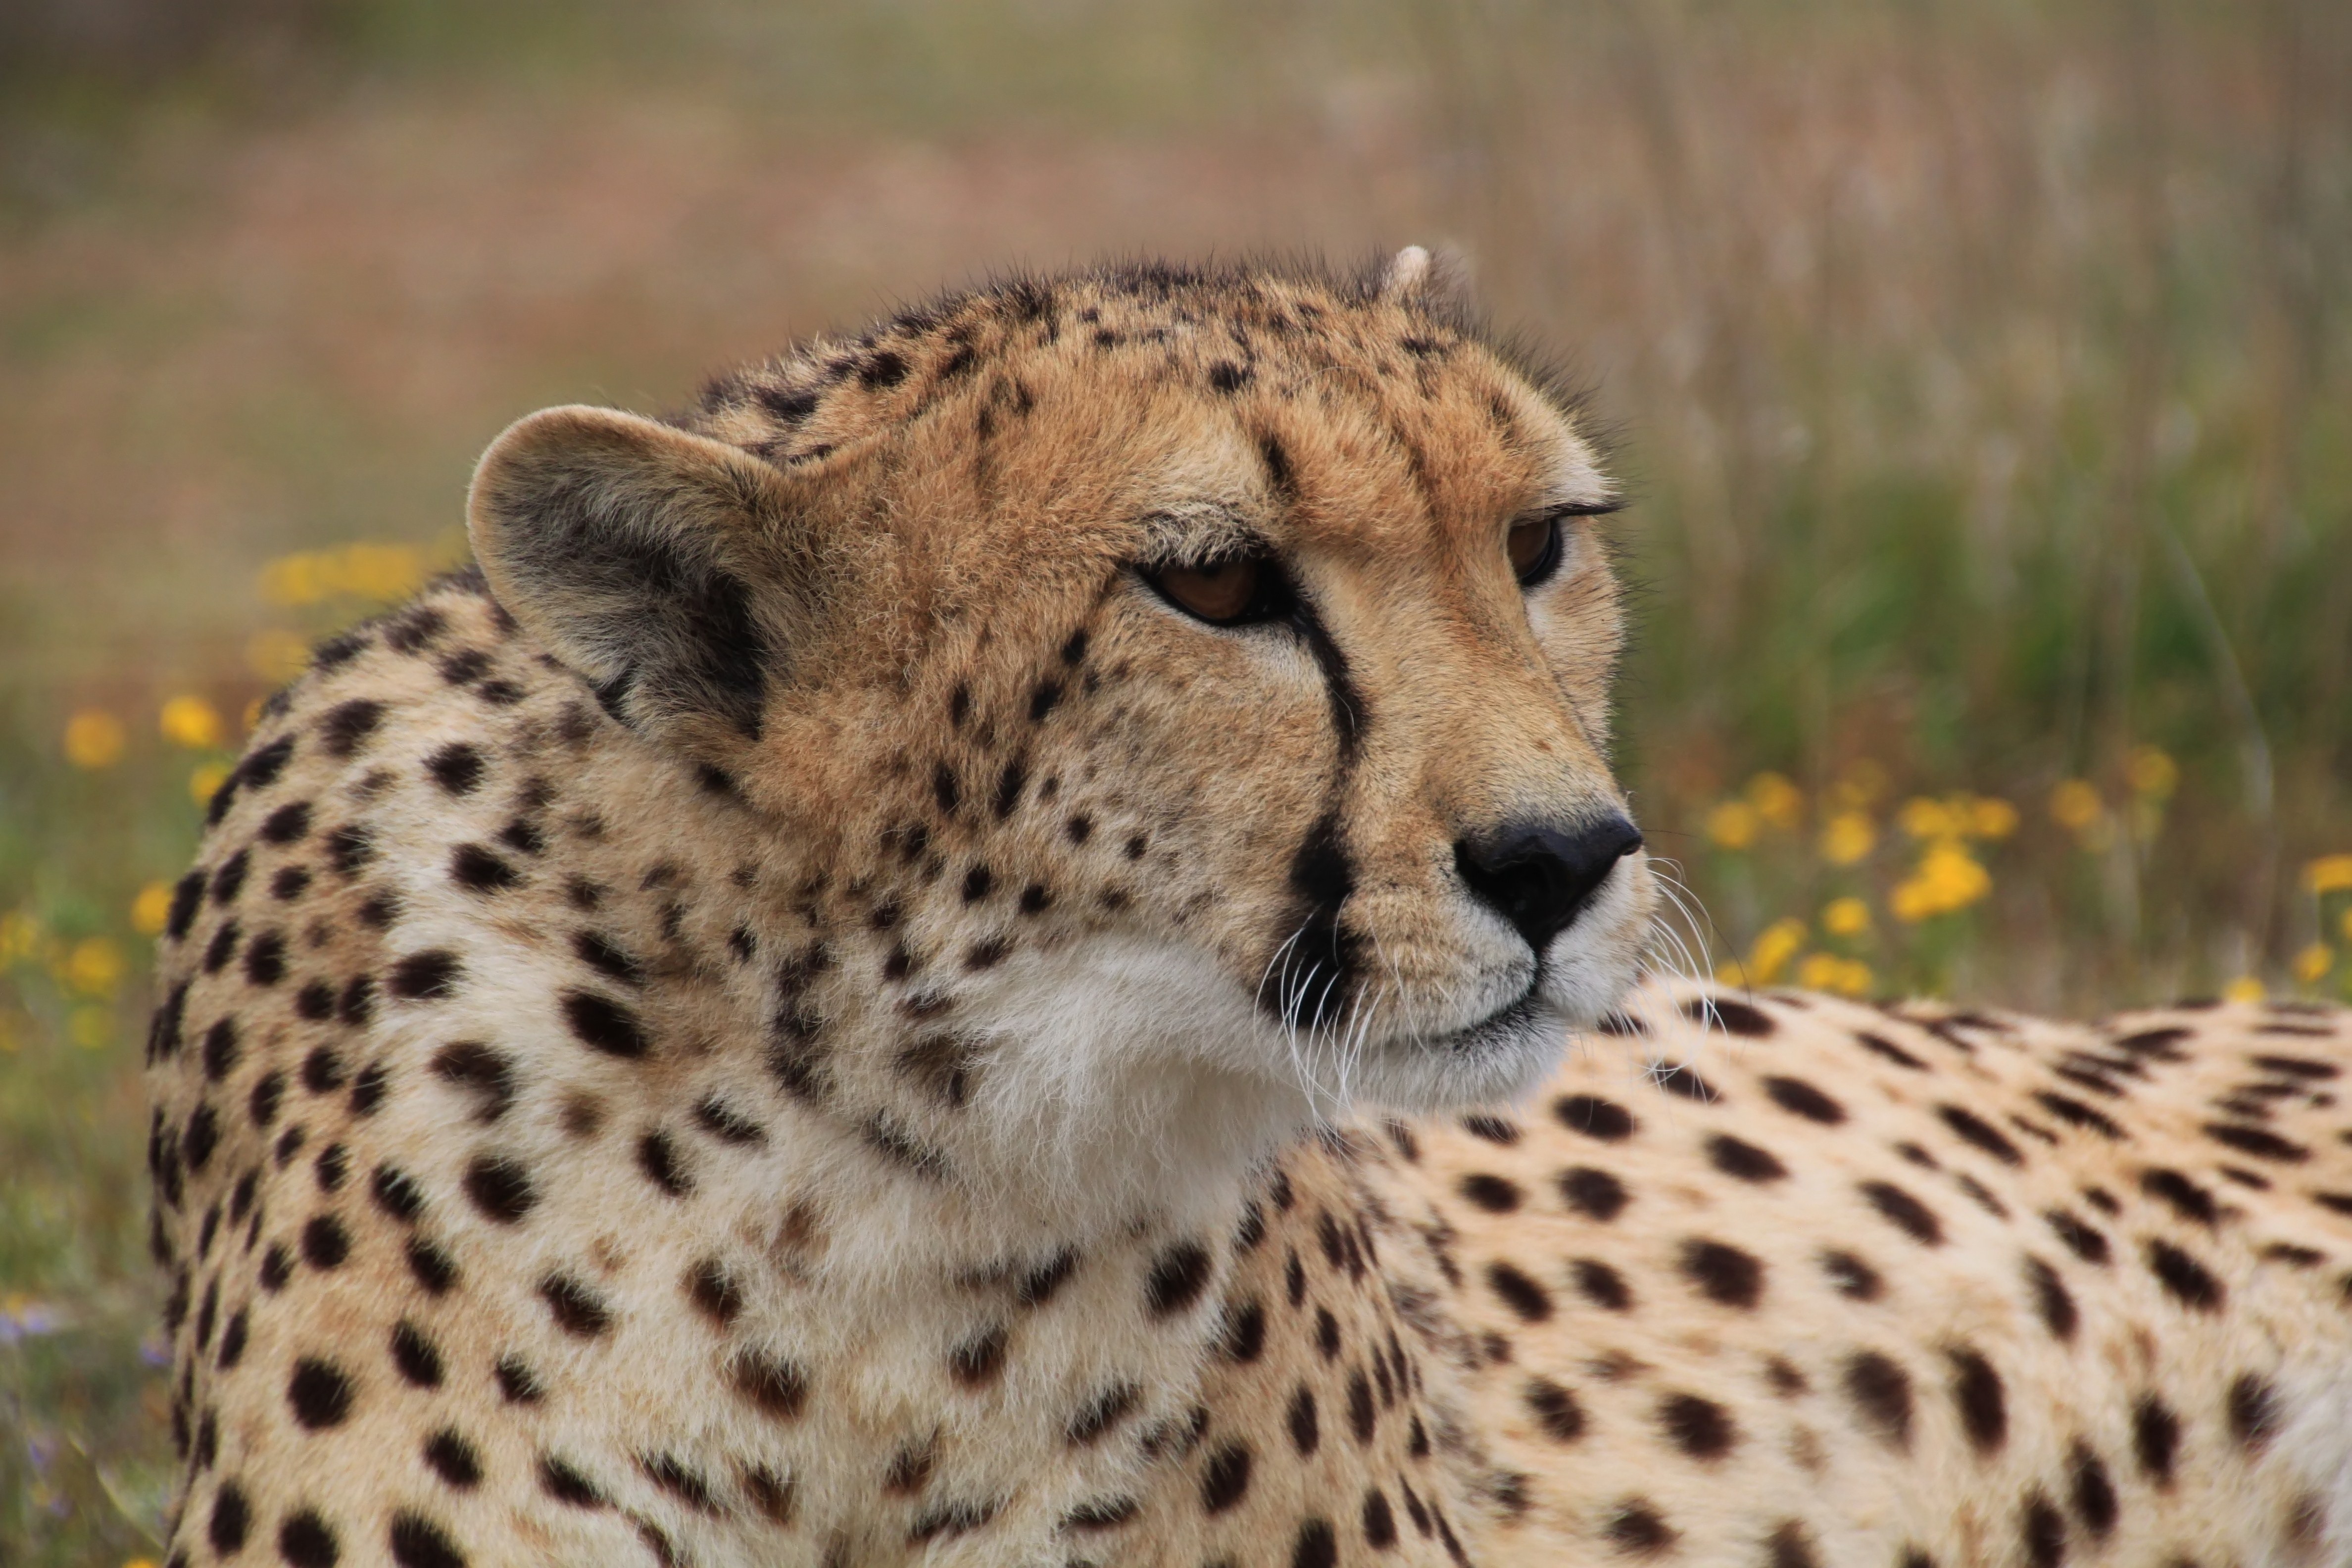
adventure, animal, wildlife, fur, portrait, cat, africa, mammal, predator, speed, close, fauna, savanna, leopard, cheetah, wild animal, whiskers, animals, vertebrate, fast, animal world, safari, south africa, animal portrait, head drawing, speed record, small to medium sized cats, cat like mammal